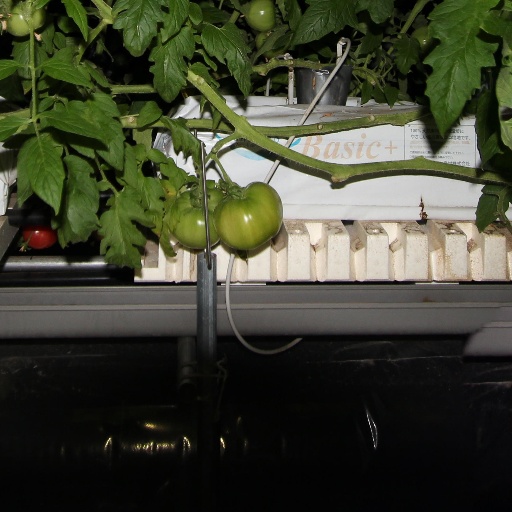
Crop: tomato